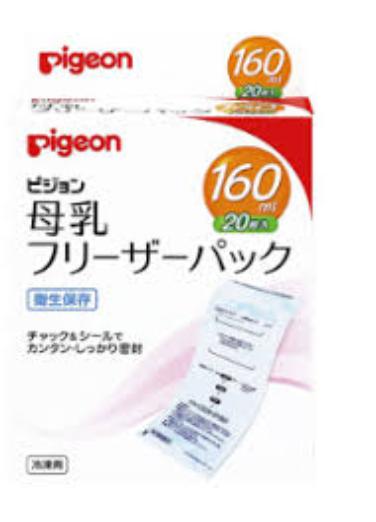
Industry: Necessities